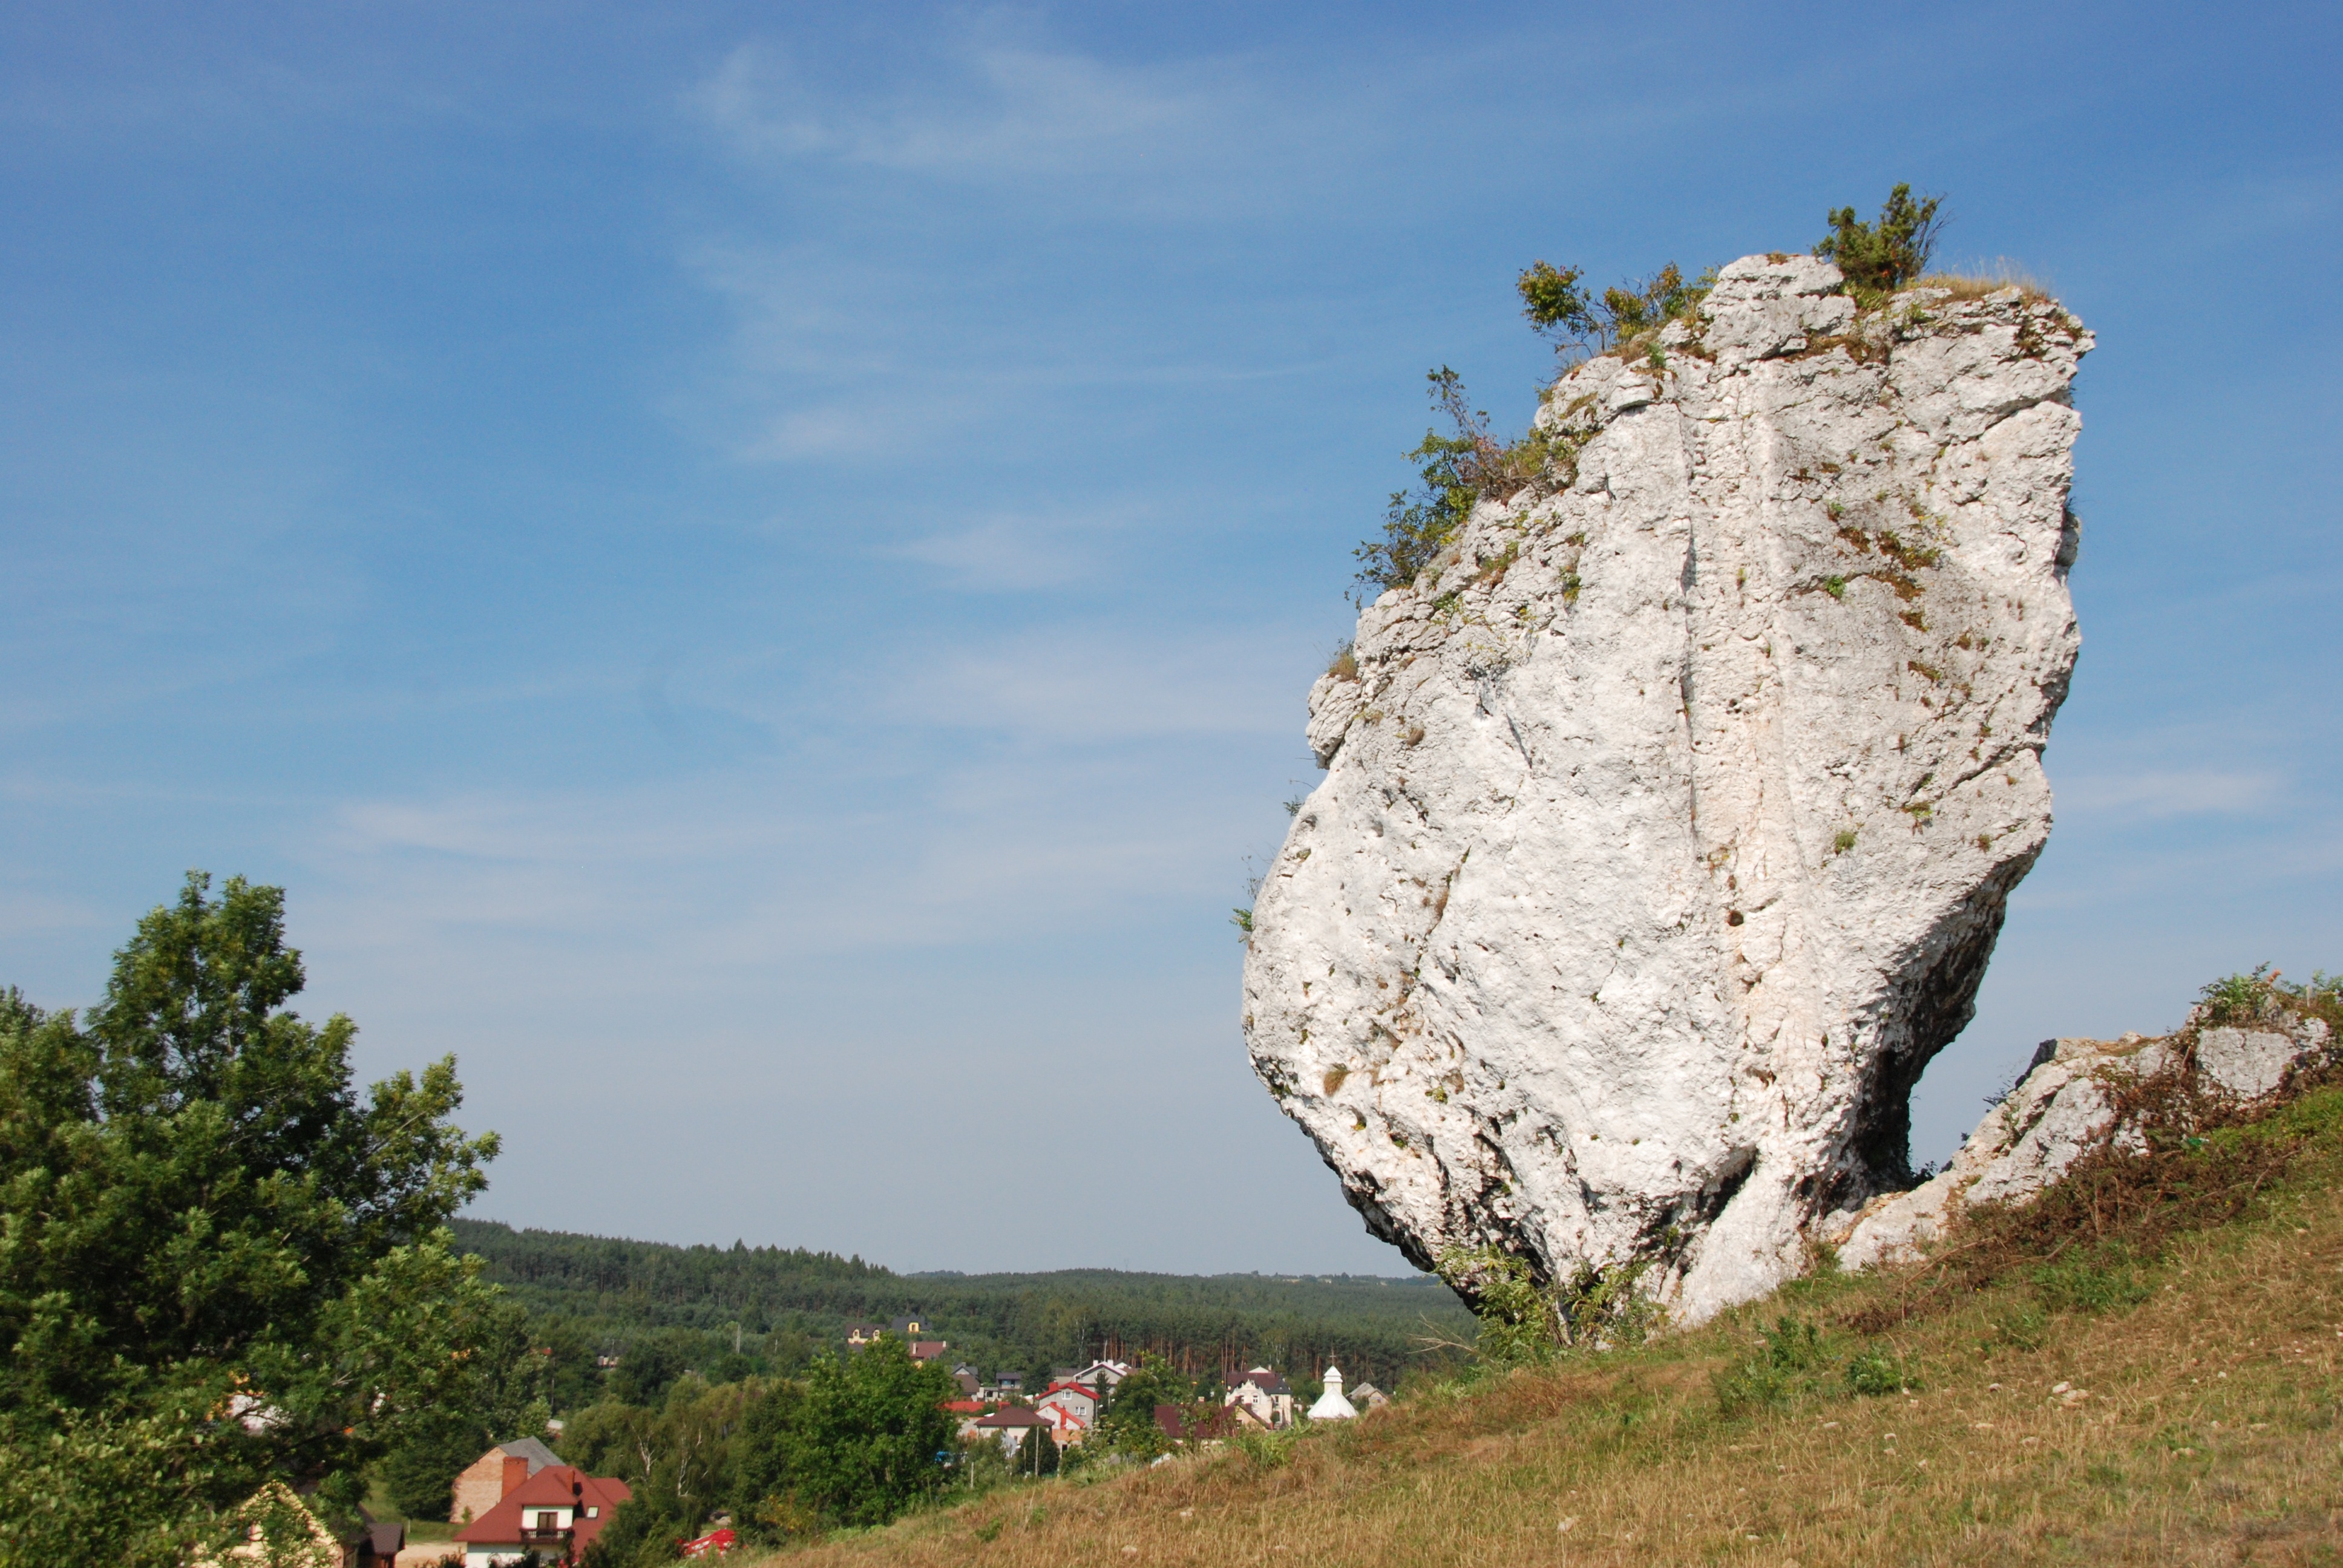
landscape, tree, nature, rock, mountain, hill, flower, adventure, mountain range, cliff, terrain, solitary, poland, boulder, mountainous landforms